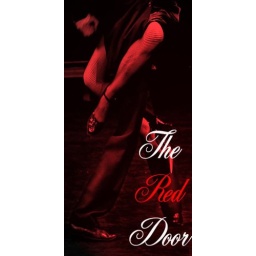
the red door logo_rv2 created by bc photography